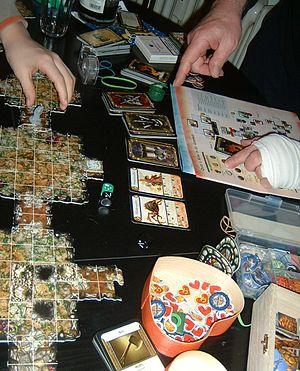
Descent : Voyage dans les Ténèbres est un jeu de société d'aventure fantastique pour 2 à 5 joueurs publié par Fantasy Flight Games en 2005.